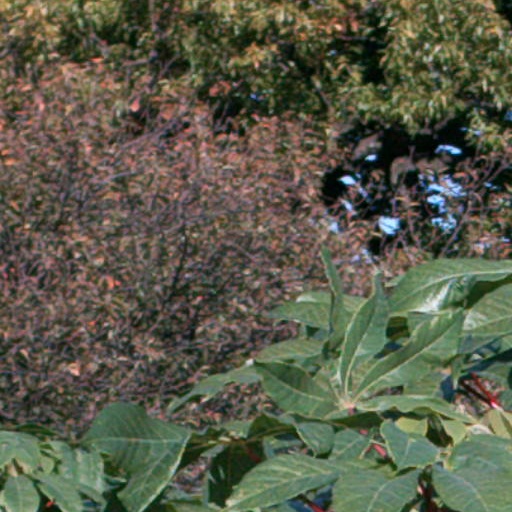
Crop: cassava